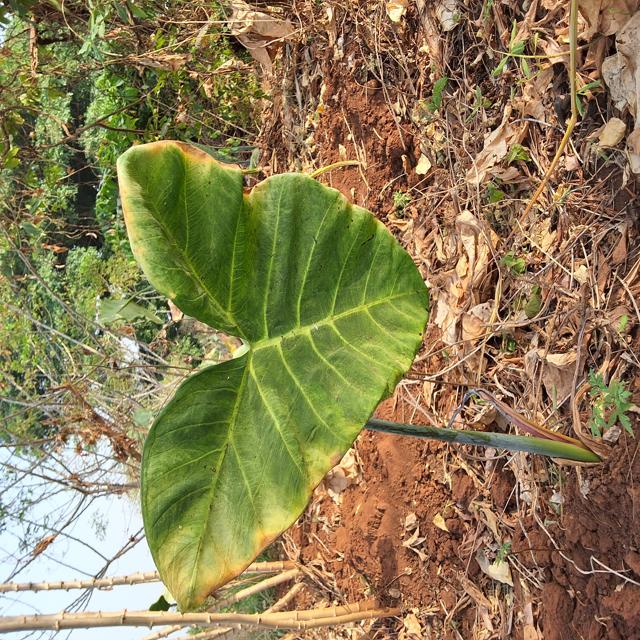
Label: Healthy